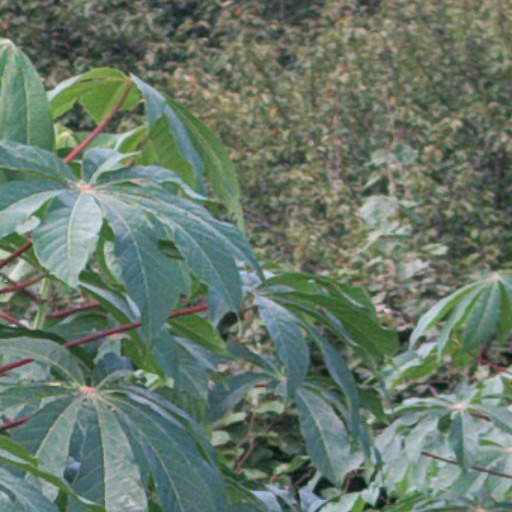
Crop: cassava